Fuudo

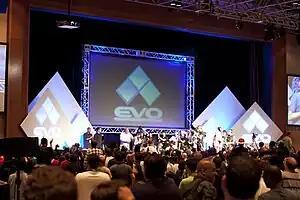
Fuudo at the Evo 2011 award ceremony

Fuudo has been described as the best R. Mika player in the world by "ESPN"s Tyler Erzberger and Timothy Lee, the latter stating that "his defensive and smothering style is perfect for large tournaments because he forces his opponent in a corner where they have no choice but to make mistakes." Chelsea Stark of "Mashable" similarly stated that, during his performance at Evo 2016, "Fuudo's play took Mika to her extreme, as she relentlessly chased down opponents and pummeled them in a corner round after round." "Red Bull"s Pete Dreyer estimated in February 2016 that Fuudo had earned $55,110.09 USD worth of prize money throughout his career, putting him among the highest earning "Street Fighter" players.